Head-up display

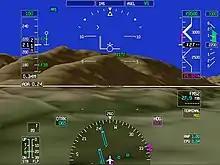
A synthetic vision system display (Honeywell)

HUD systems are also being designed to display a synthetic vision system (SVS) graphic image, which uses high precision navigation, attitude, altitude and terrain databases to create realistic and intuitive views of the outside world.